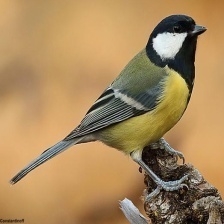
Species: PARUS MAJOR
Scientific name: PARUS MAJOR
ImageNet parent category: chickadee